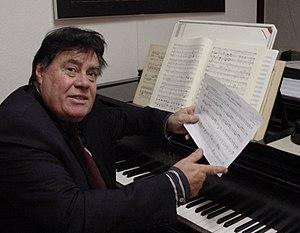
Walter Steffens est un compositeur allemand.